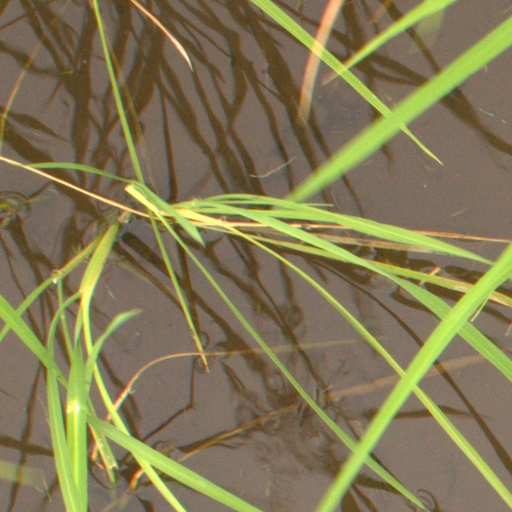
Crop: rice